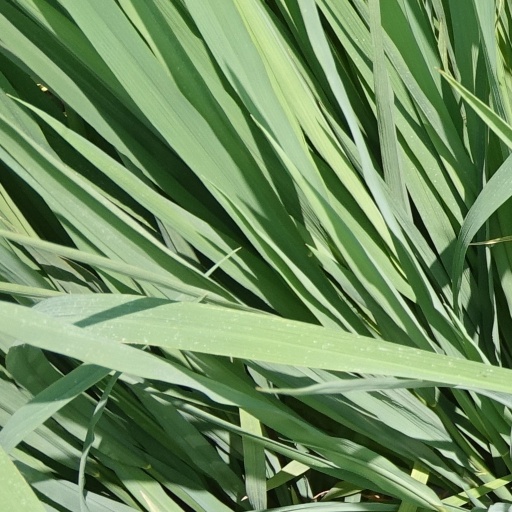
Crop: rice